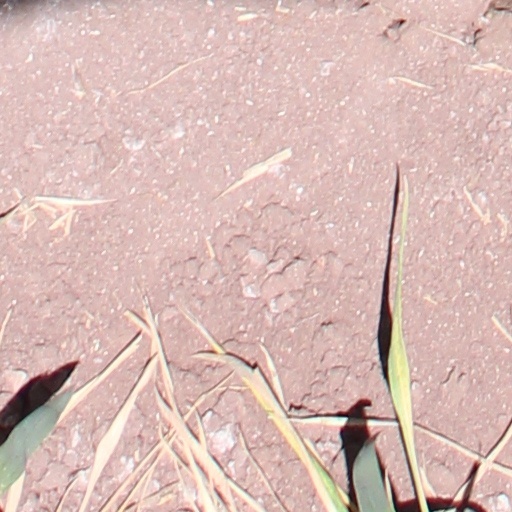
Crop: wheat